William C. Gloth

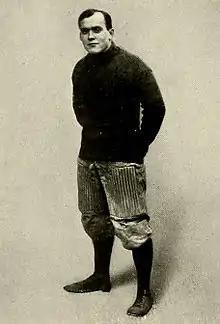
Gloth pictured in "The Bomb 1911", VMI yearbook

William Conrad Gloth (August 7, 1886 – December 3, 1944) was an American football player and coach. Gloth was a center on Virginia Cavaliers football teams of the University of Virginia, noted for his ability to beat the ends downfield on a punt.